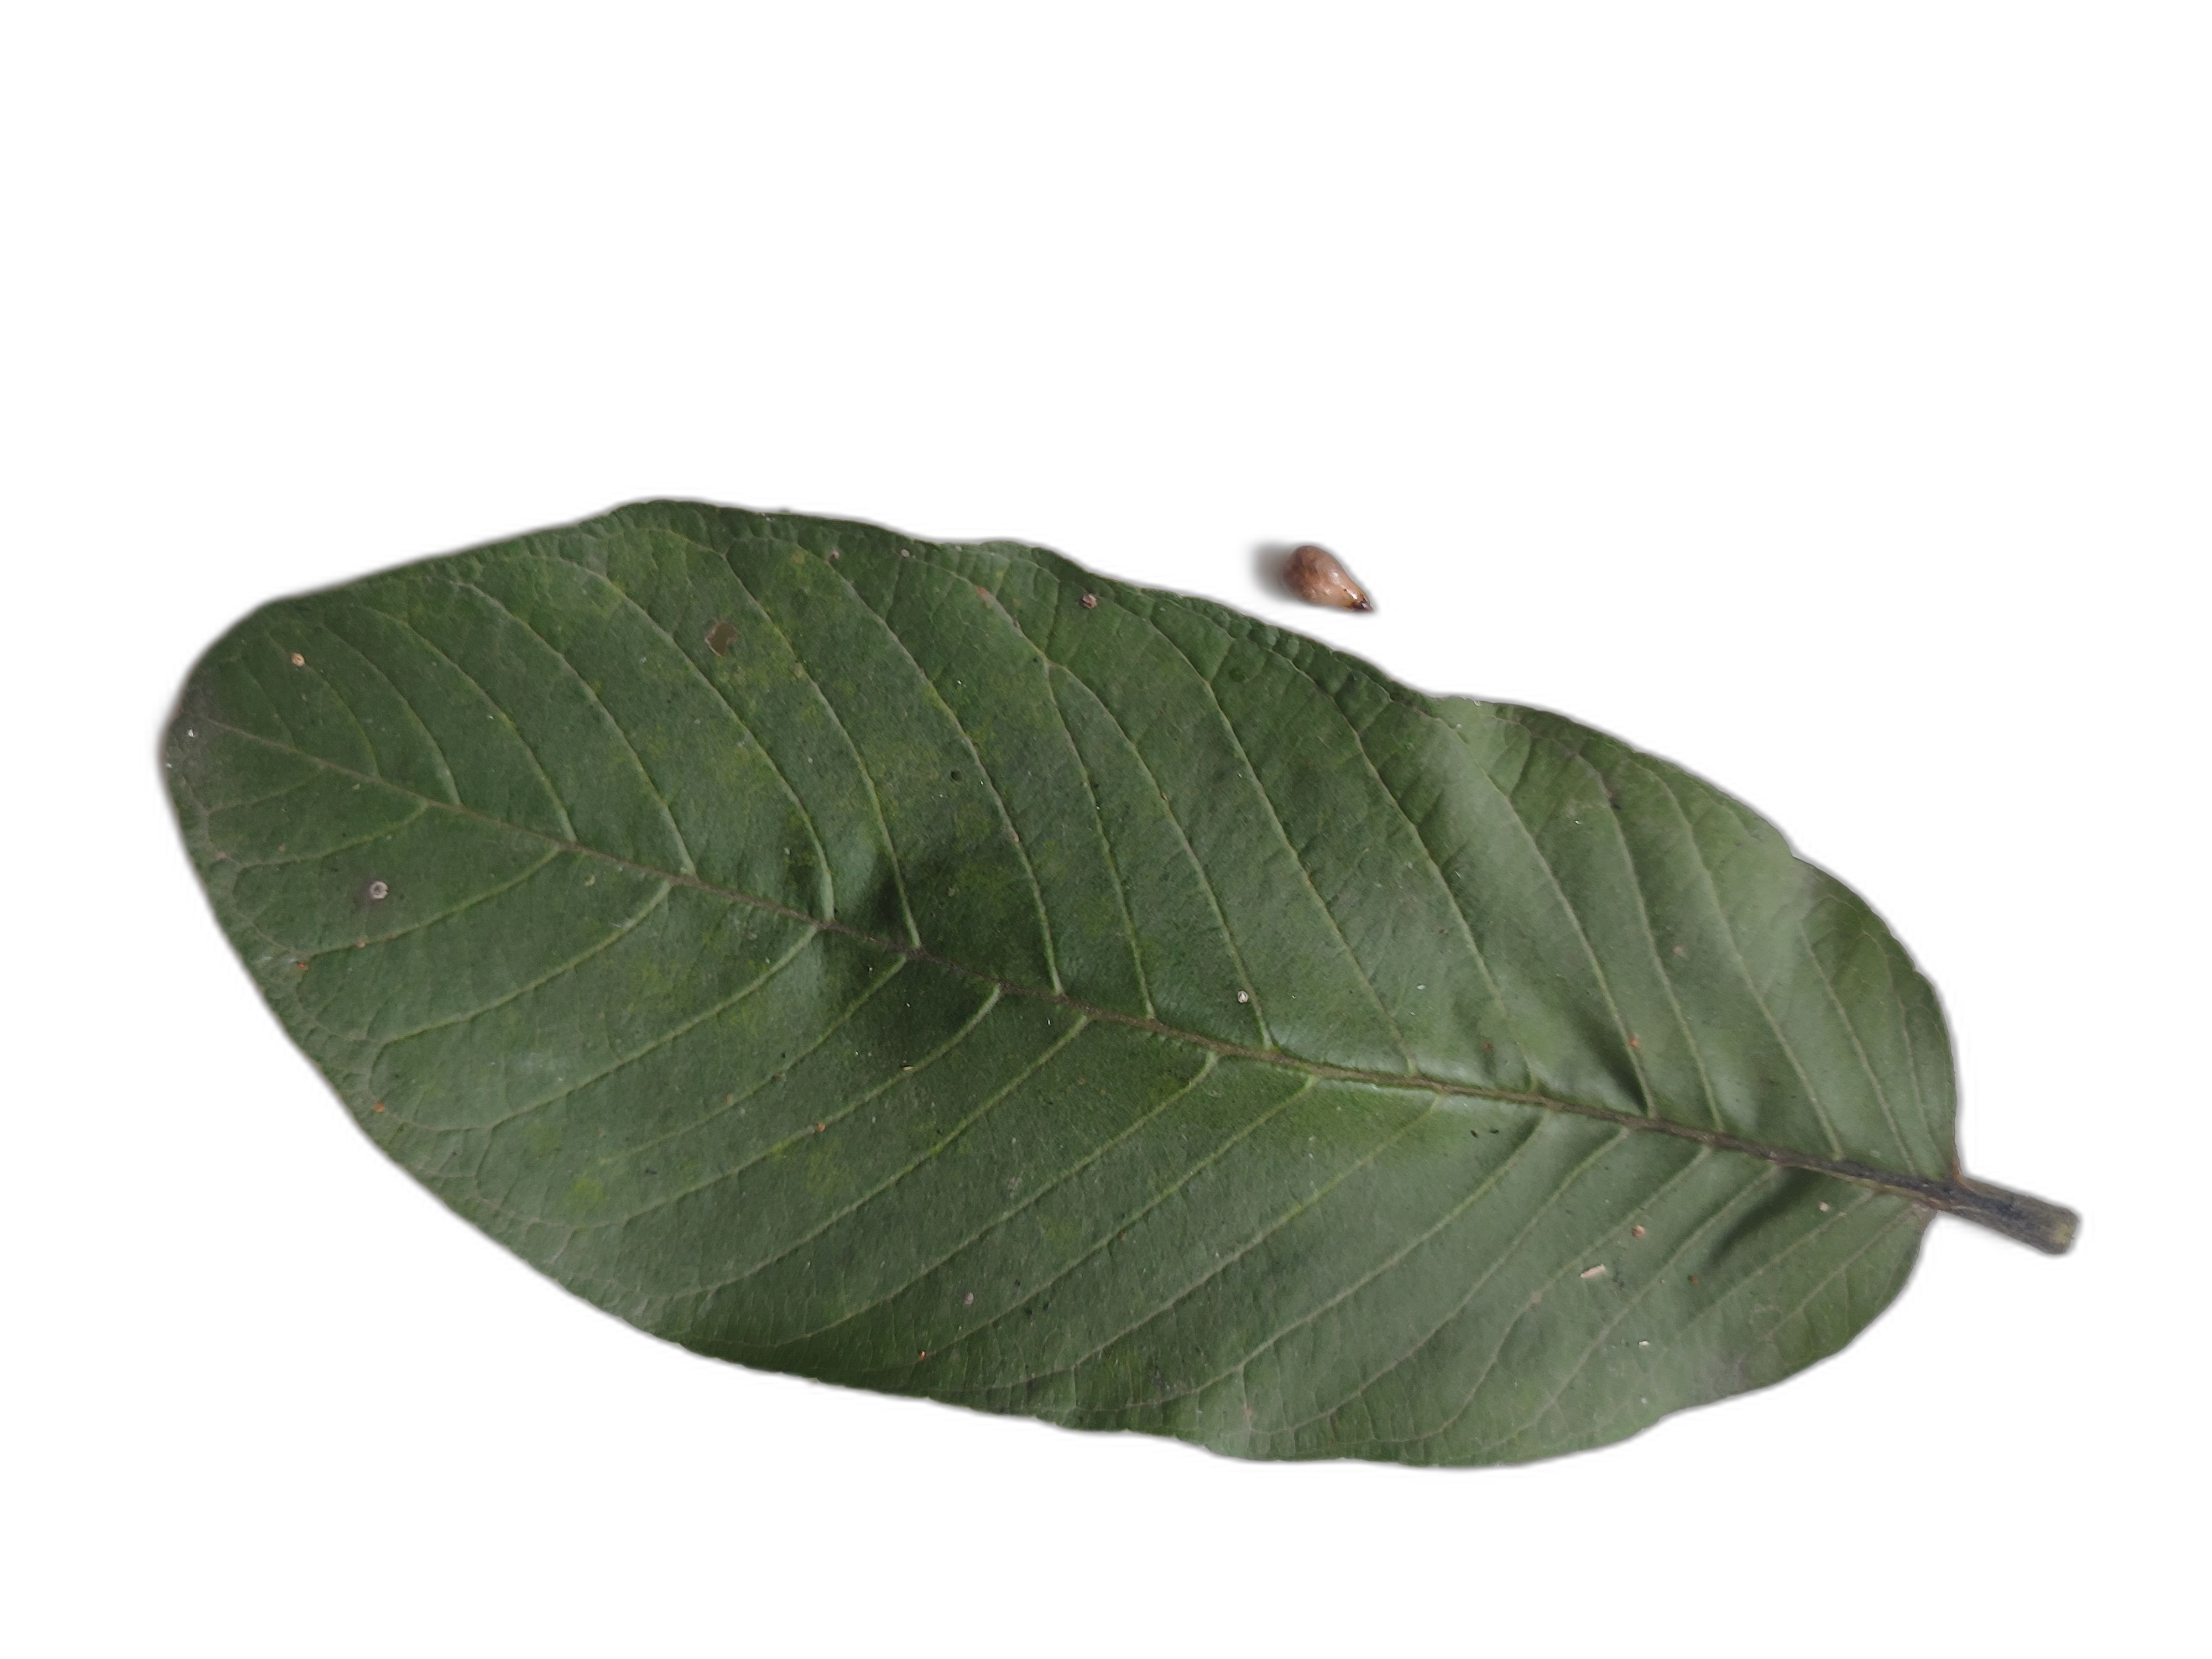
Plant part: leaf
Disease: Healthy